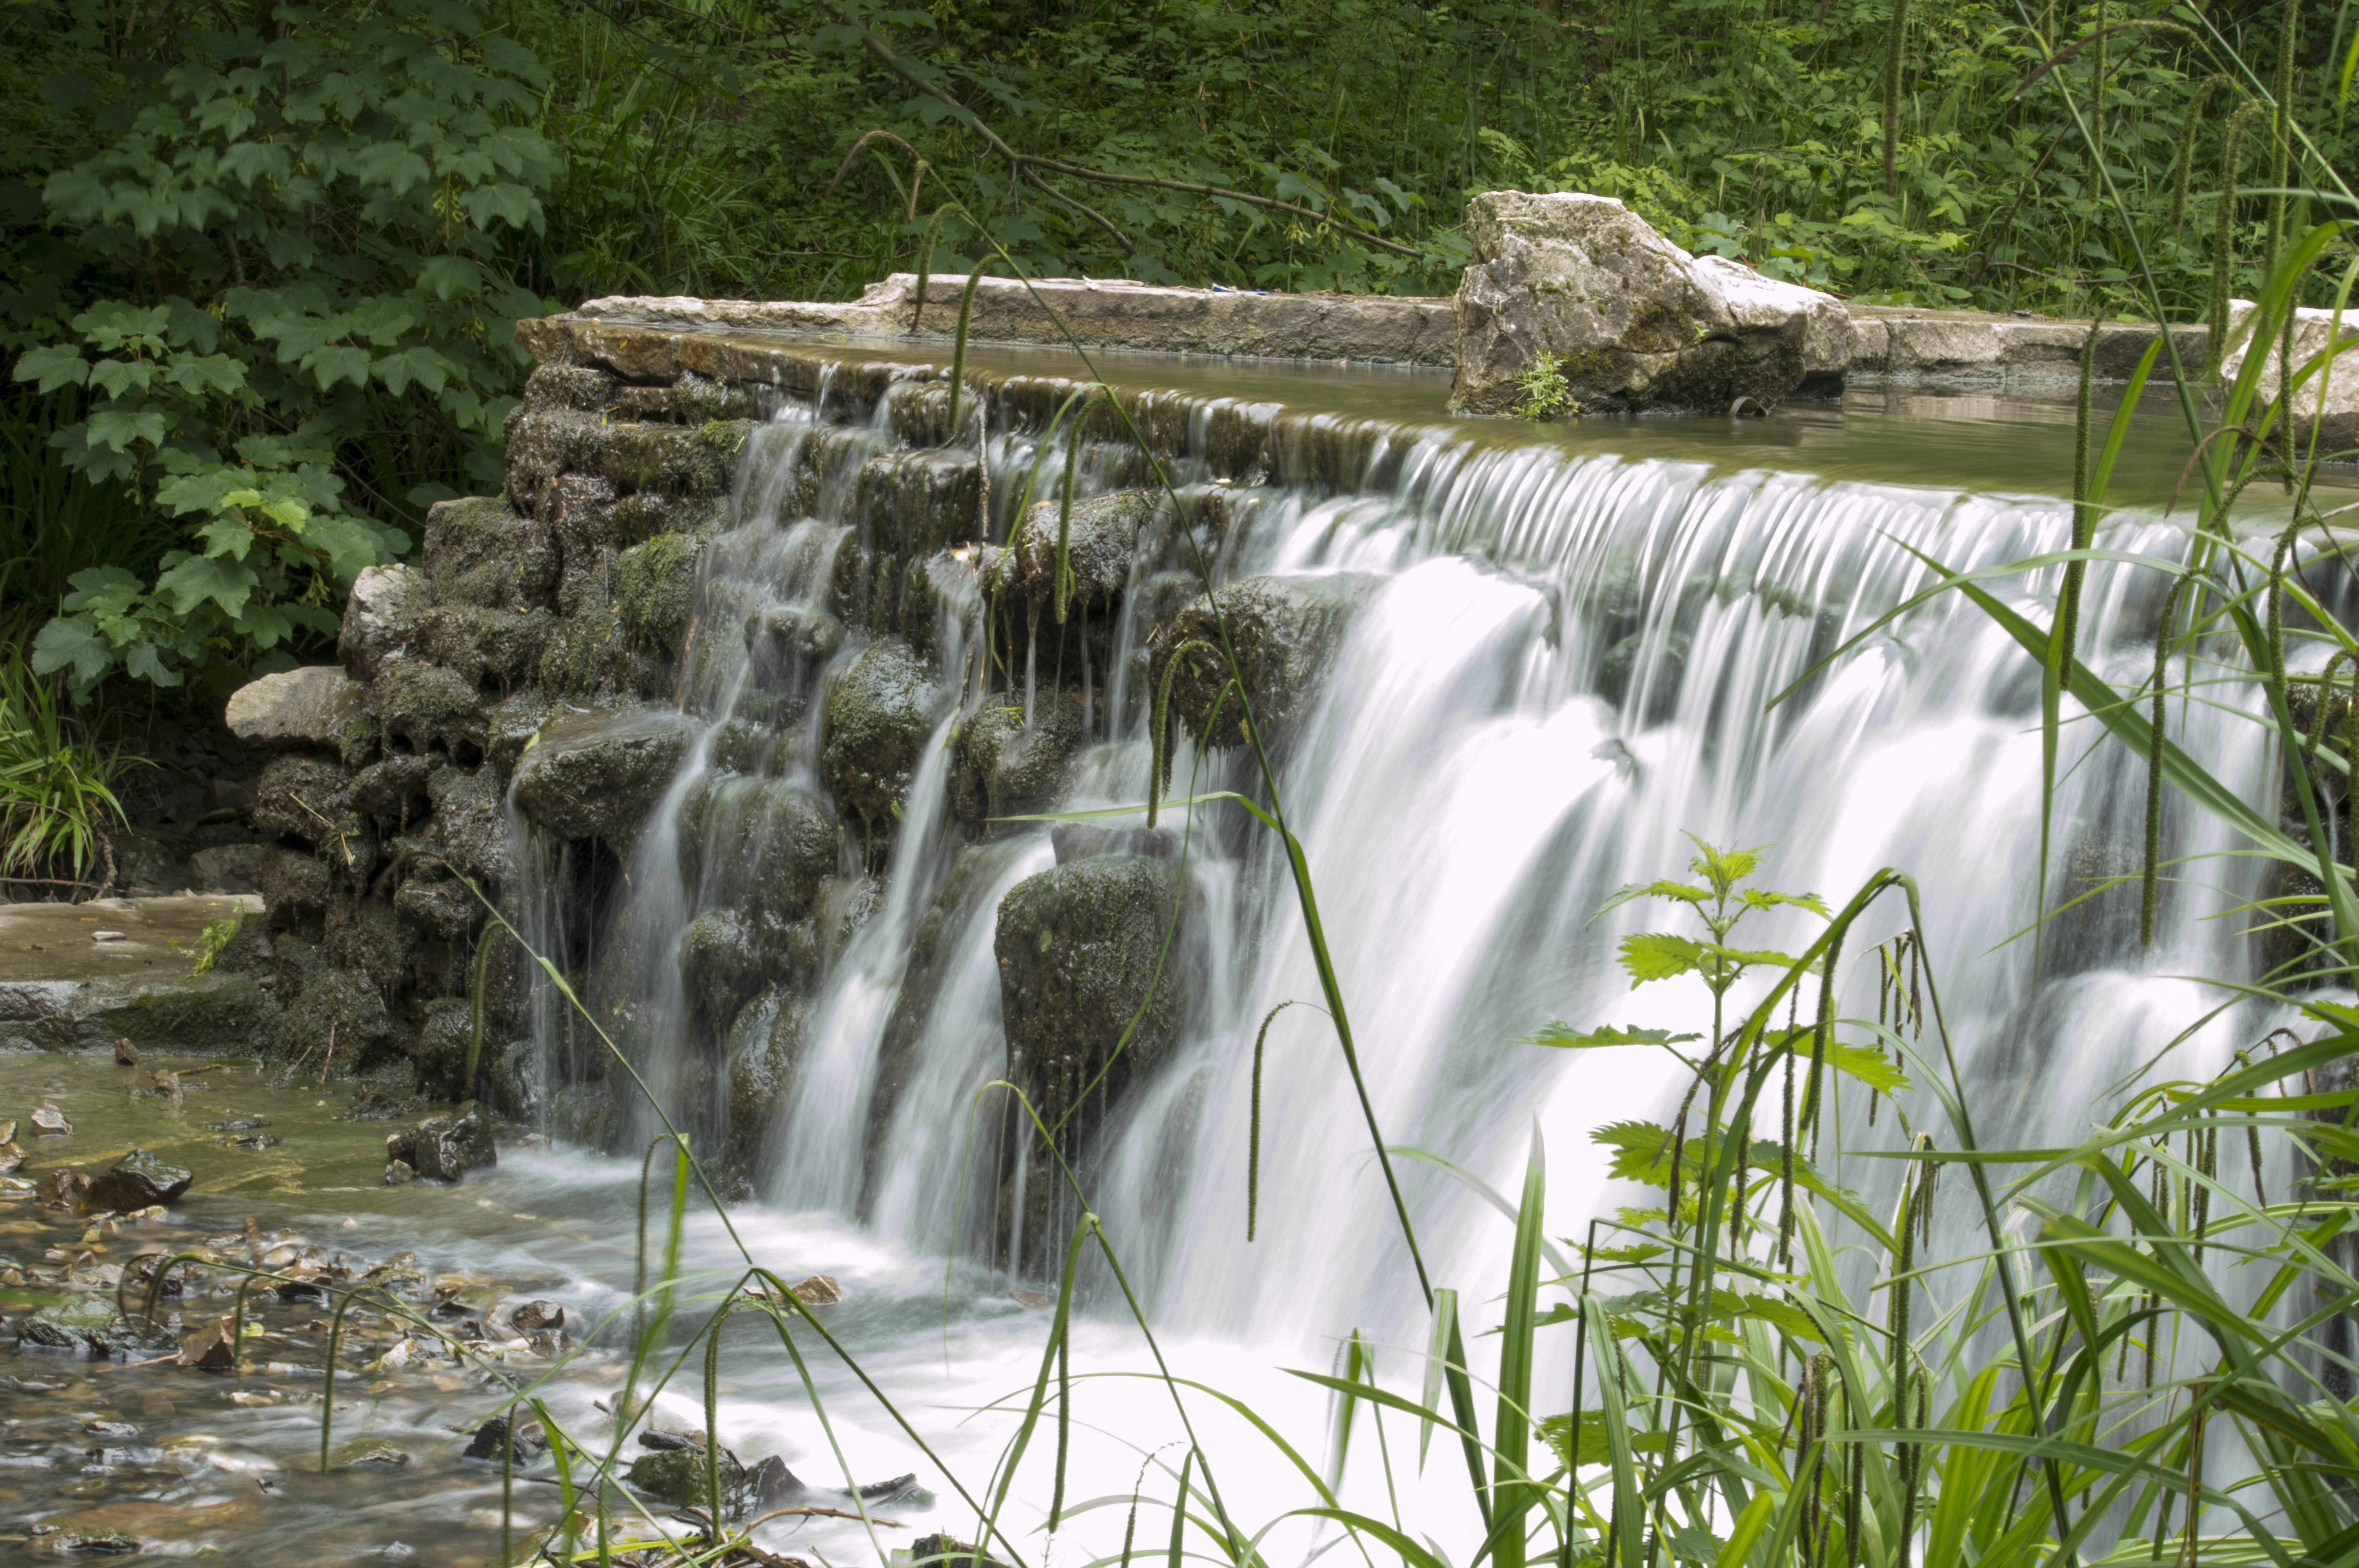
landscape, water, nature, waterfall, fall, flower, river, motion, pond, stream, cascade, botany, garden, long exposure, body of water, vegetation, woodland, habitat, bristol, water feature, ecosystem, watercourse